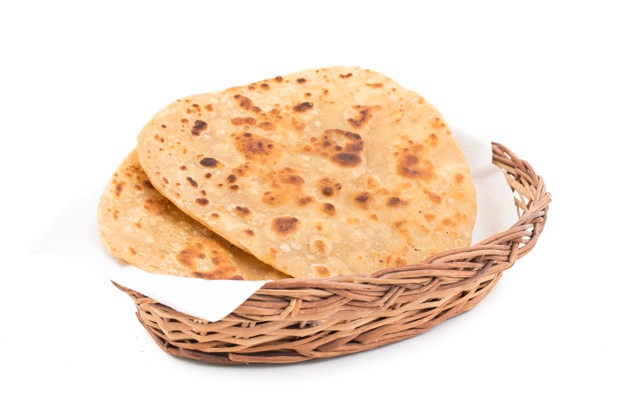
Dish: chapati